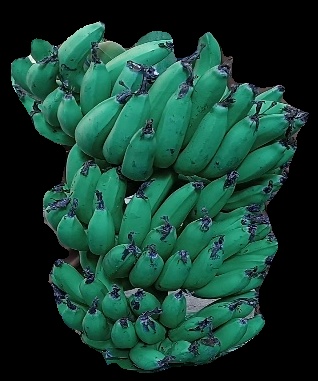
Variety: pachbale
Grade: grade3